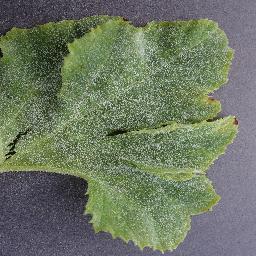
Label: Squash___Powdery_mildew